Khan el-Khalili

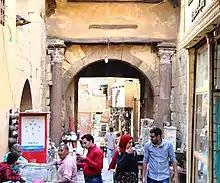
Gate and remains of the Ayyubid-era Salihiyya Madrasa, founded in 1242, on the western edge of Khan el-Khalili today

Cairo was only definitively opened to all people under the rule of Saladin, who dismantled the Fatimid Caliphate in 1171 and embarked on the construction of a new fortified Citadel further south, outside the walled city, which would house Egypt's rulers and state administration. The old Fatimid palaces in the city were opened up to redevelopment. This ended Cairo's status as an exclusive palace city and started a process by which the city became an economic center inhabited by everyday Egyptians and frequented by foreign travelers. At the same time, the nearby port city and former capital of Fustat, until then the economic hub of Egypt, was in a slow decline, further paving the way for Cairo's ascendance.